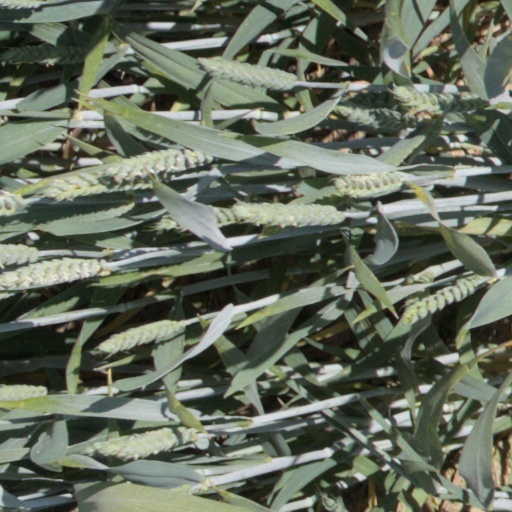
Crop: wheat